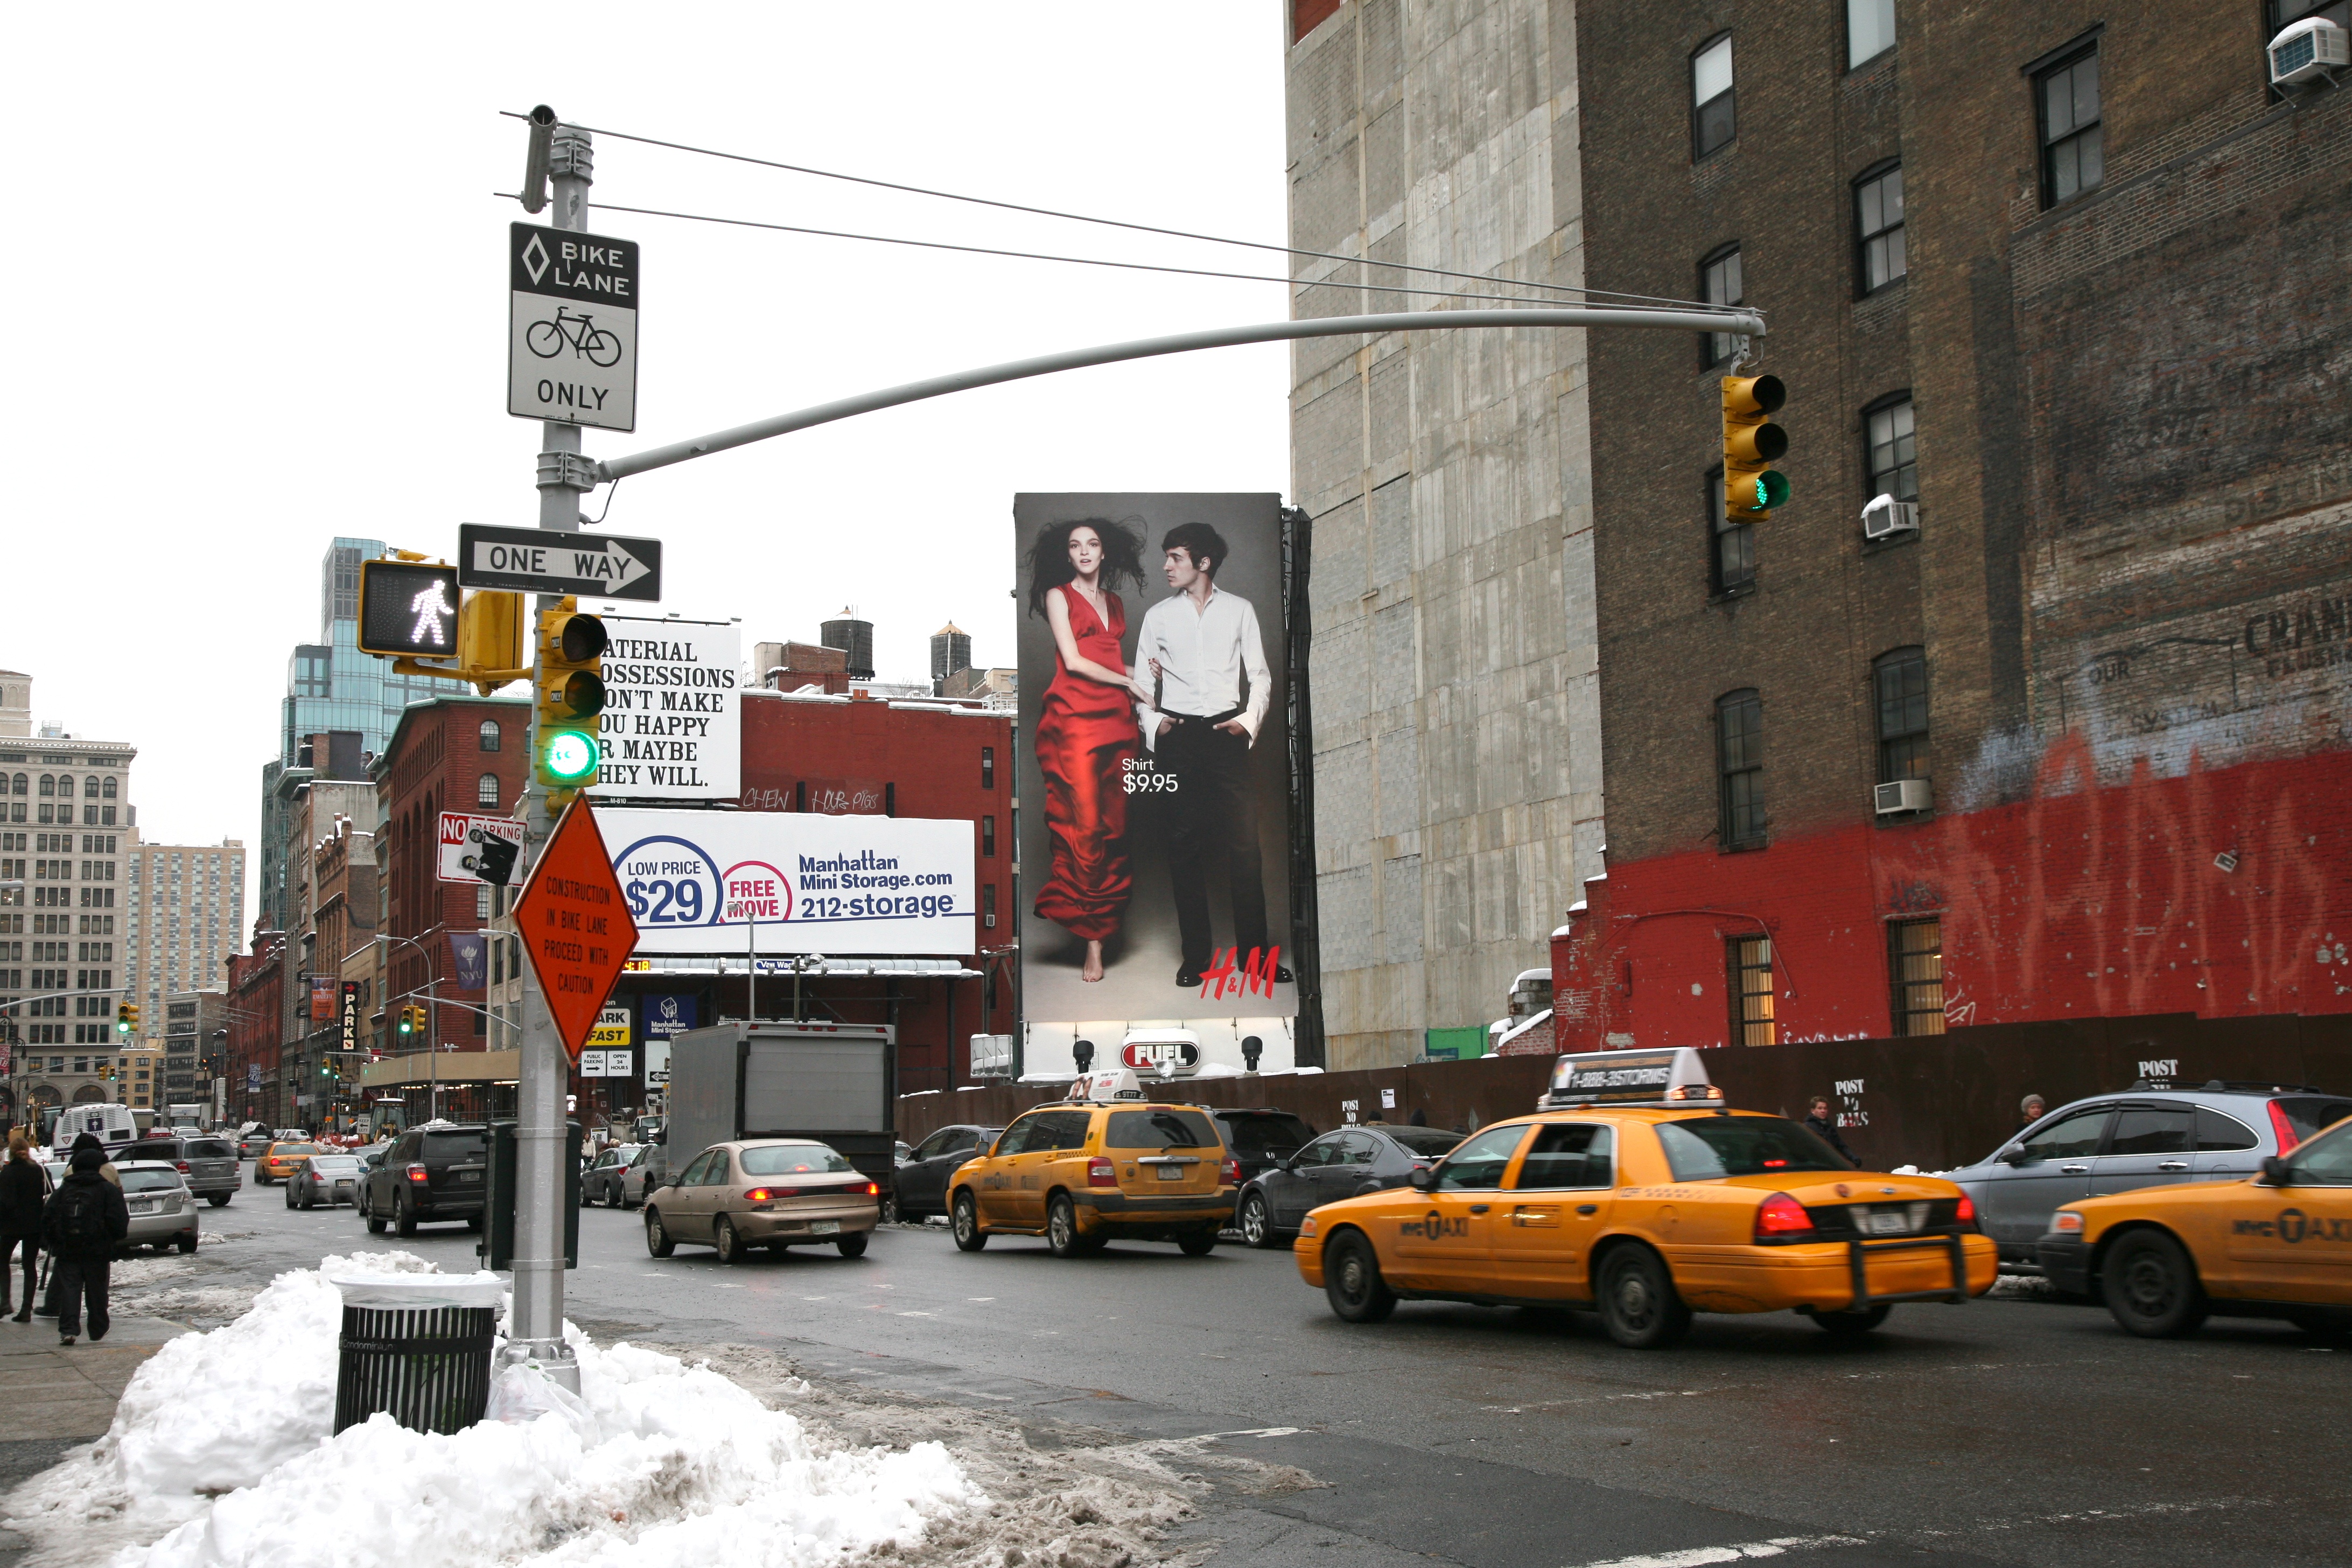
pedestrian, snow, road, street, town, manhattan, downtown, nyc, lane, newyork, infrastructure, newyorkcity, ny, urbanlandscape, neighbourhood, urban area